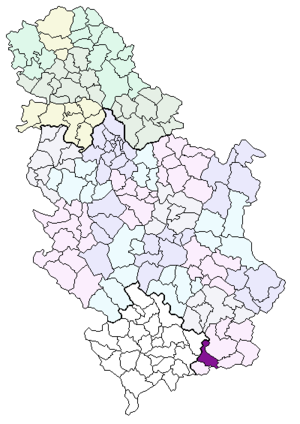
Bujanovac est une ville et une municipalité de Serbie situées dans la vallée de Preševo. Elles font partie du district de Pčinja. En 2002, la ville comptait 12 011 habitants, dont une majorité relative de Serbes, et la municipalité dont elle est le centre 43 302 habitants, dont une majorité d'Albanais.